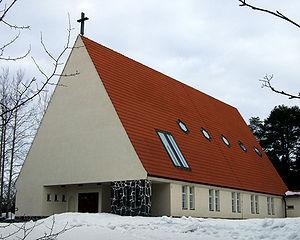
Aarne Hytönen est un architecte finlandais.
Cet article recense les églises évangéliques-luthériennes de Finlande.